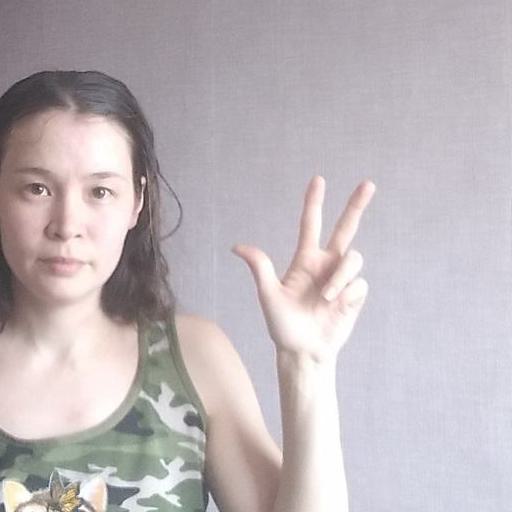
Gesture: three2